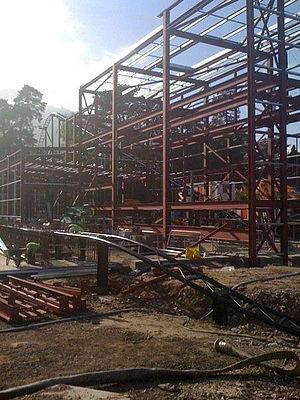
Thirteen est un parcours de montagnes russes en métal situé à Alton Towers en Angleterre. L'attraction a été construite par Intamin AG et a ouvert le 20 mars 2010.